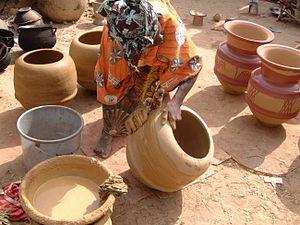
Photo d'une potière au travail. prise par Nerijp
Le village de Kalabougou, connu également comme le village des potiers se situe à une dizaine de kilomètres de Segou au Mali, sur l'autre rive du fleuve Niger. Il fait partie des destinations touristiques de la région.
La région de Ségou est la quatrième région administrative du Mali. Son chef-lieu est la ville de Ségou.